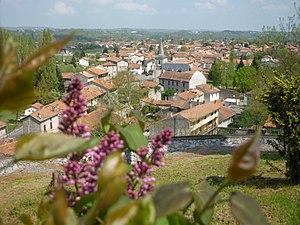
Vue depuis la Chapelle Notre-Dame des sept douleurs sur Miramont-de-Comminges (Haute-Garonne, France).
Miramont-de-Comminges est une commune française située dans le département de la Haute-Garonne en région Occitanie. Ses habitants sont appelés les Miramontais.